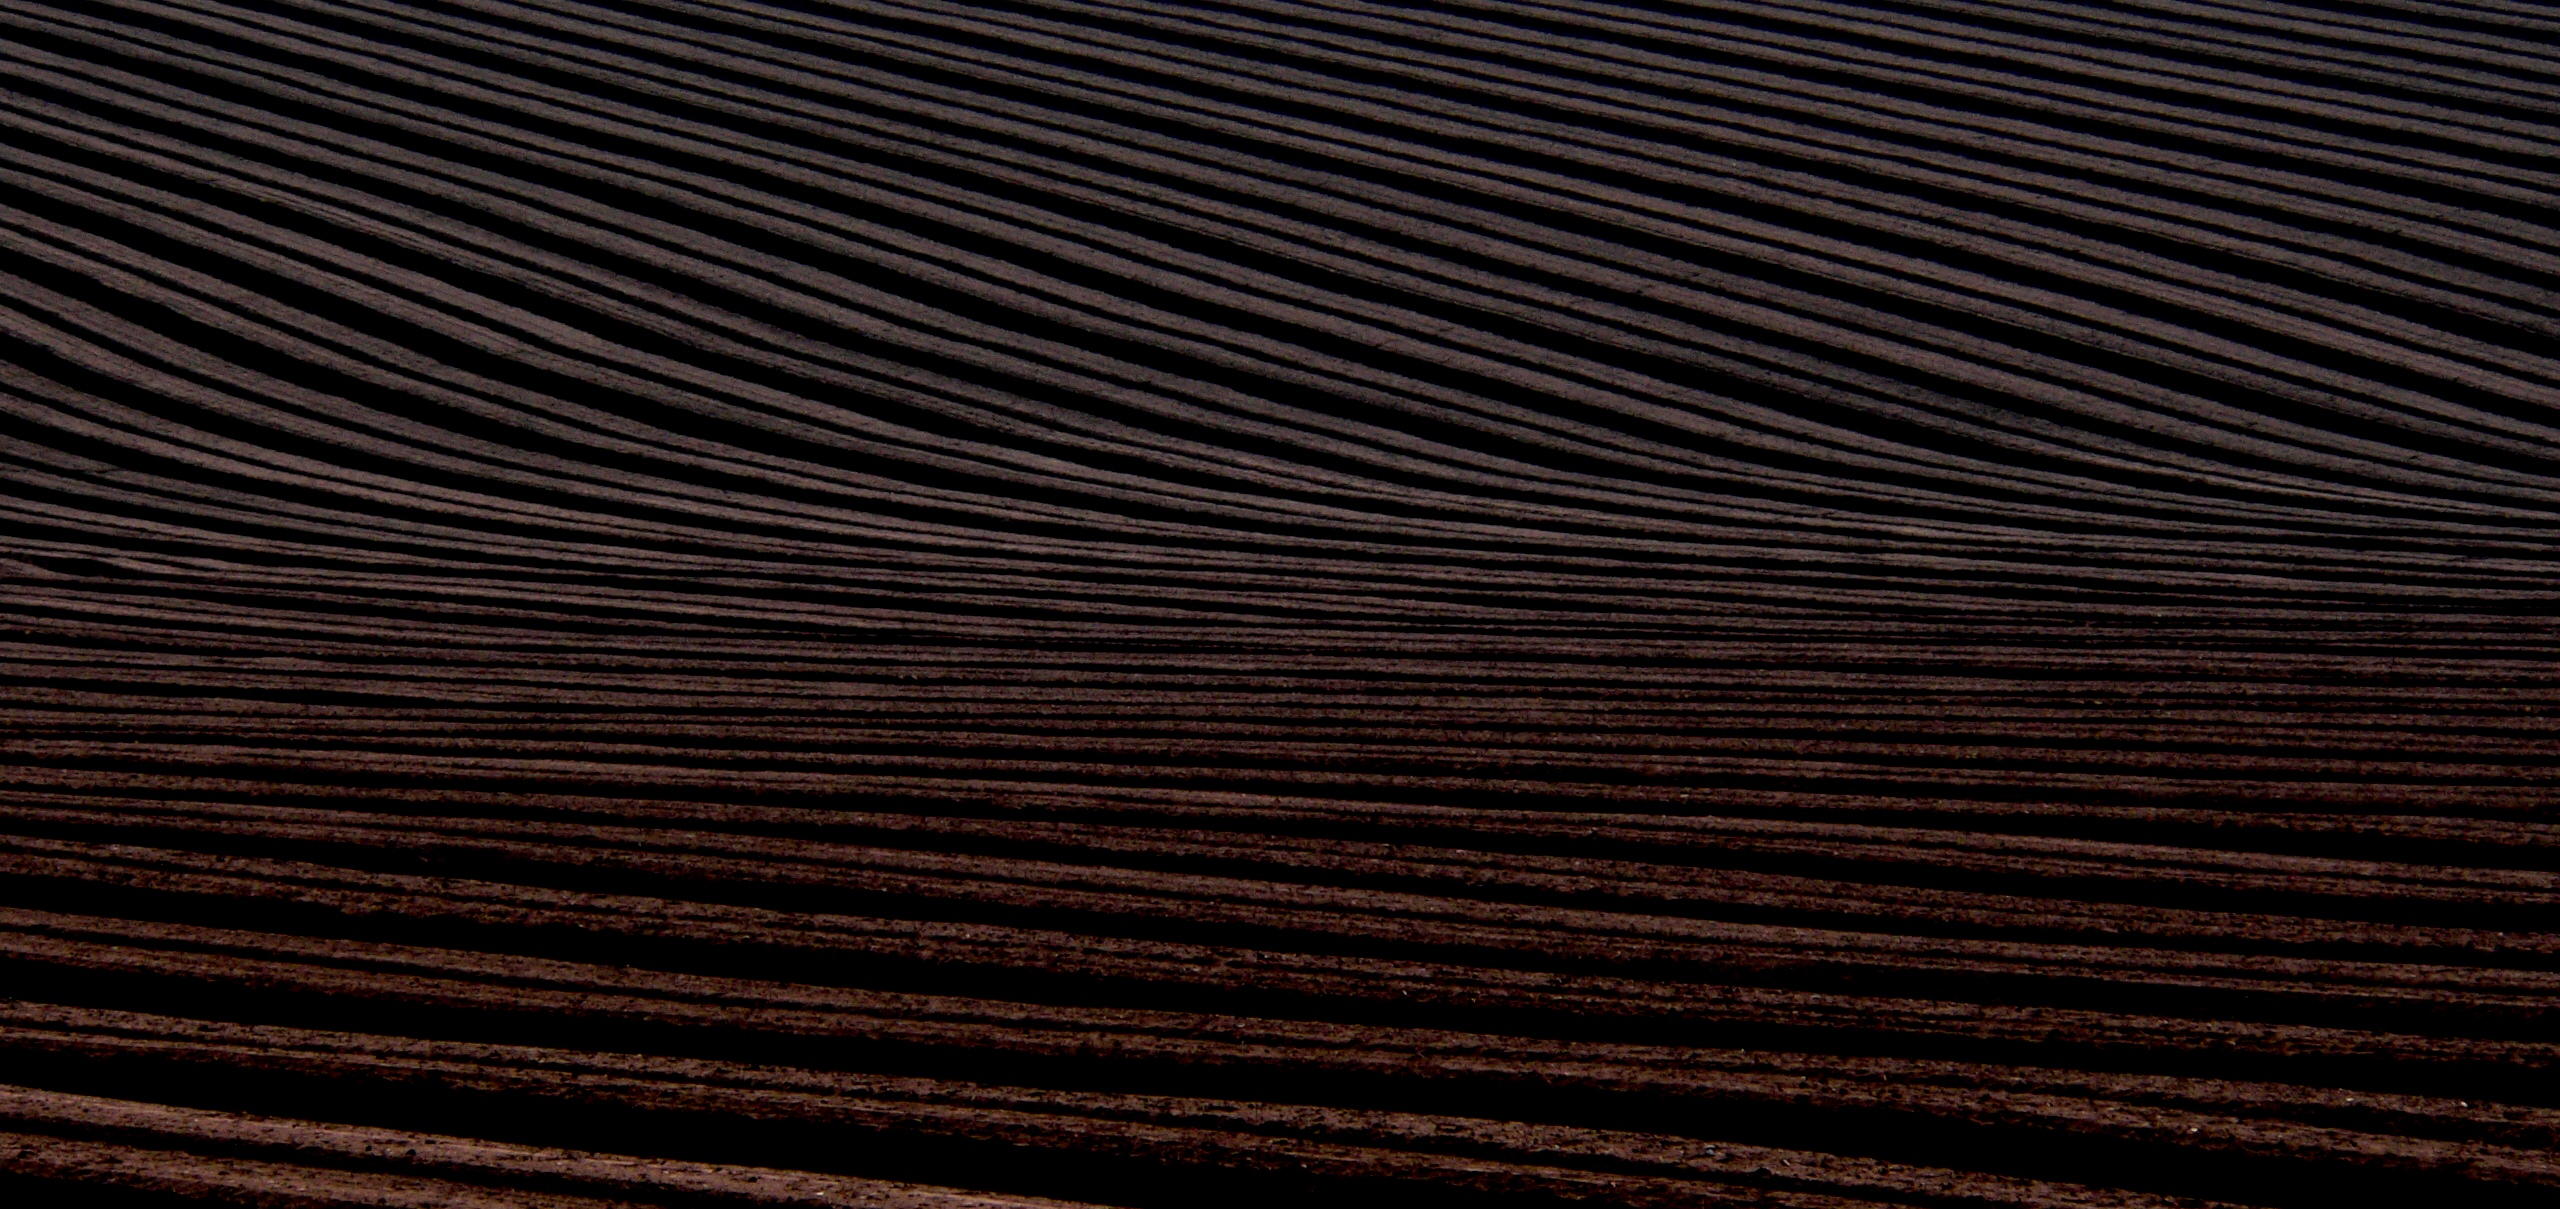
wood, field, countryside, texture, leaf, floor, line, brown, soil, black, monochrome, material, circle, england, illusion, ludlow, shape, dailyshoot, optical, flooring, ploughed, shrophshire